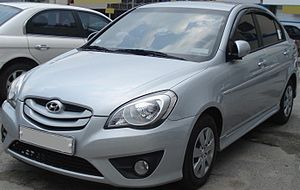
Hyundai Accent / Accent (MC, 2006−2008)
Hyundai Accent er en personbilsmodel fremstillet af Hyundai Motor siden foråret 1994. Modellen afløste forgængeren Hyundai Pony og har skiftevis tilhørt miniklassen og den lille mellemklasse. Hyundai Accent var efter Hyundai S-Coupé den anden bilmodel med egenudviklet motor, hvor forgængerne kørte med licensproducerede Mitsubishi-motorer.